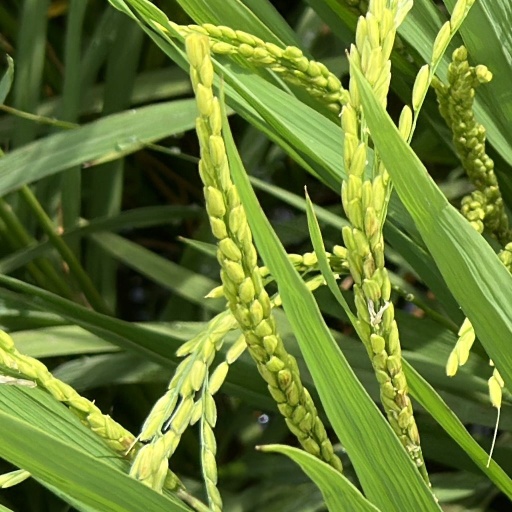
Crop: rice